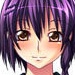
Portrait style: Anime Portrait